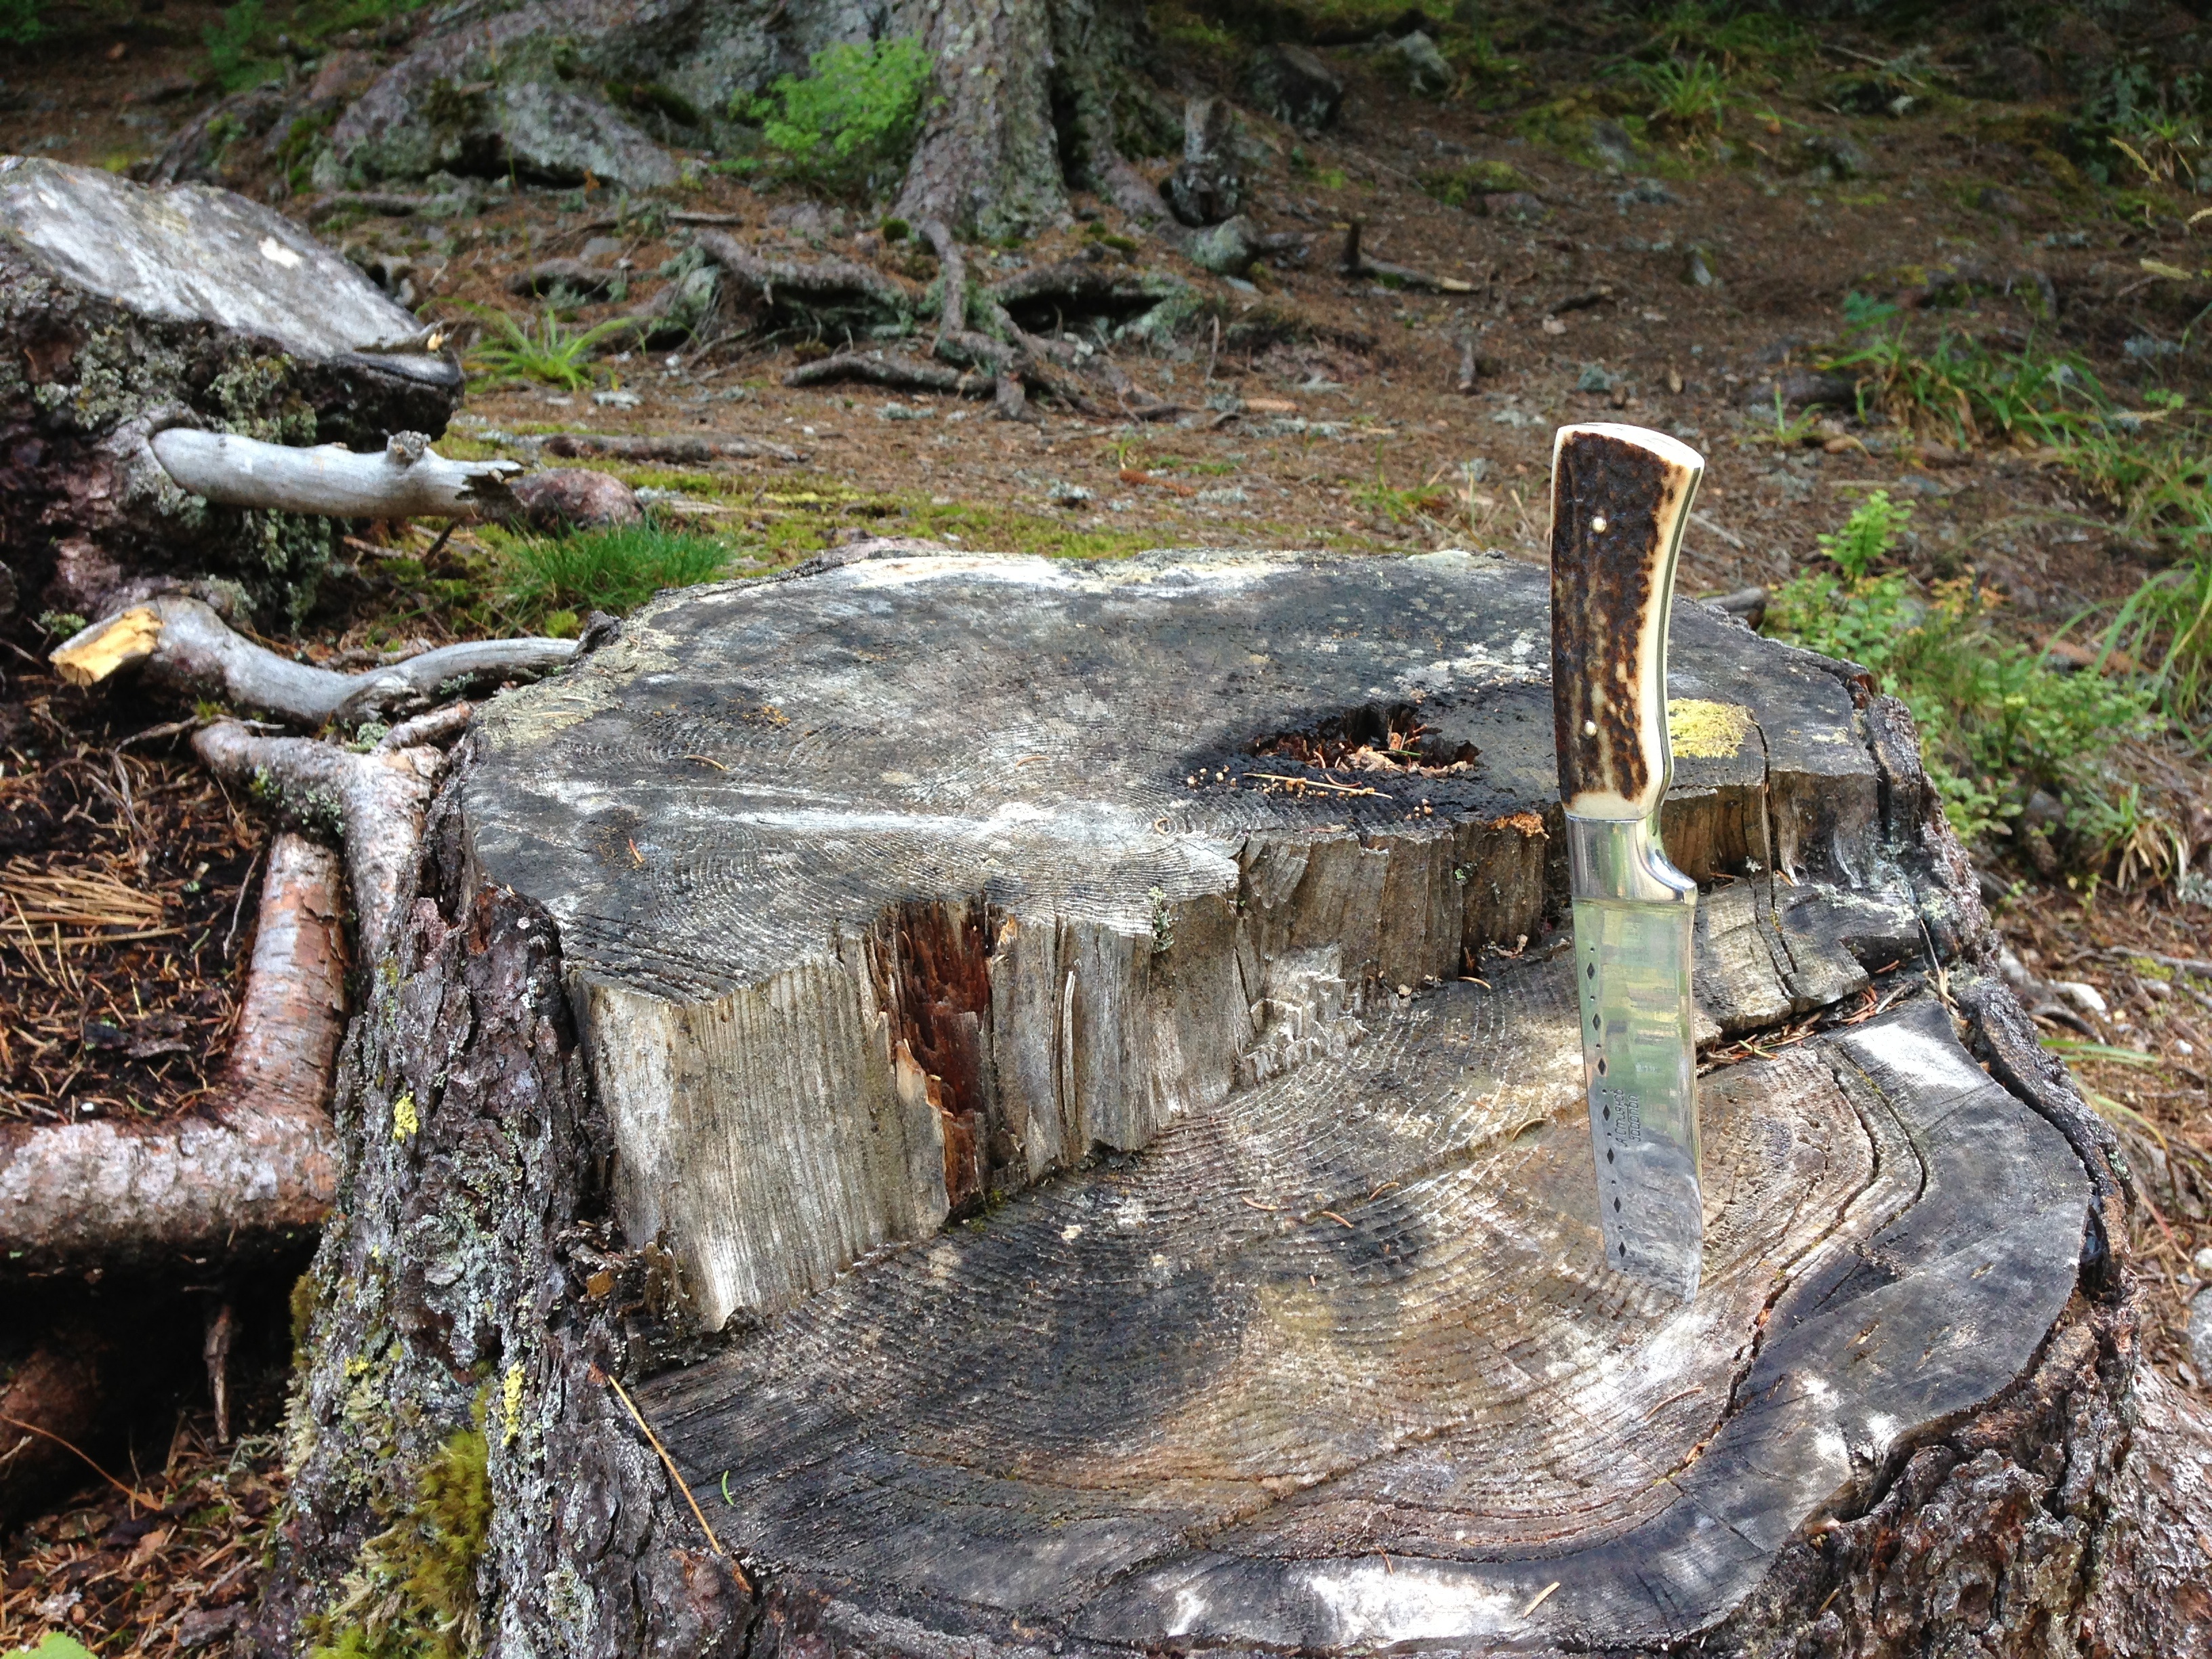
tree, rock, wood, pond, stream, geology, boulder, water feature